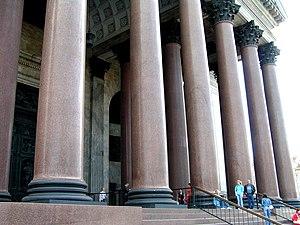
Saint-Pétersbourg /sɛ̃.pe.tɛʁs.buʁ/ est la deuxième plus grande ville de Russie par sa population, avec 5 281 579 habitants en 2017, après la capitale Moscou. Saint-Pétersbourg a le statut de ville d'importance fédérale. La ville est enclavée dans l'oblast de Léningrad, mais en est administrativement indépendante. Elle est située dans le Nord-Ouest du pays sur le delta de la Neva, au fond du golfe de Finlande, un espace maritime de la mer Baltique. Capitale de l'Empire russe de 1712 jusqu'en mars 1917, ainsi que de la Russie dirigée par les deux gouvernements provisoires entre mars et octobre 1917, Saint-Pétersbourg a conservé de cette époque un ensemble architectural unique. Deuxième port russe sur la mer Baltique après Primorsk, c'est aussi un centre majeur de l'industrie, de la recherche et de l'enseignement russe ainsi qu'un important centre culturel européen. Saint-Pétersbourg est la deuxième ville d'Europe par sa superficie et la cinquième par sa population.